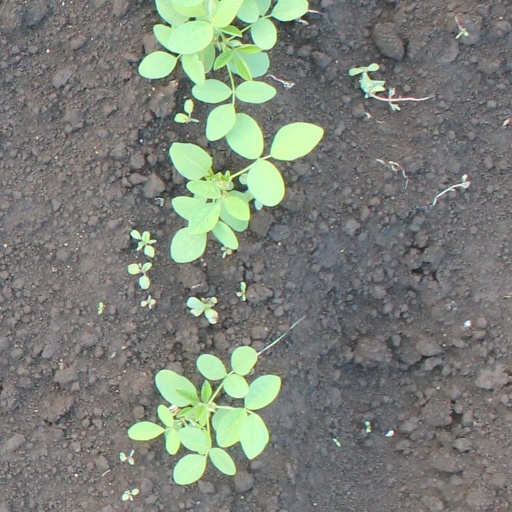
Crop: soybean